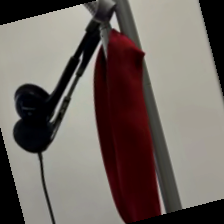
Label: no bracelet mod